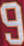
Number: 9